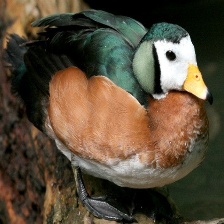
Species: AFRICAN PYGMY GOOSE
Scientific name: NETTAPUS AURITUS
ImageNet parent category: goose